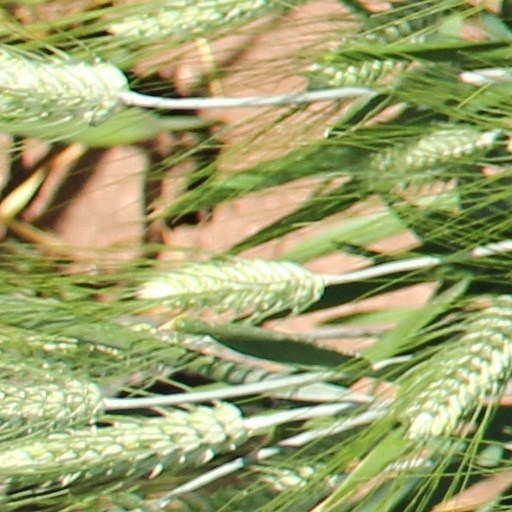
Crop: wheat